2012 Summer Olympics opening ceremony

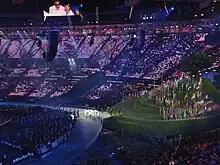
Muhammad Ali receives the Olympic Flag

The Parade of Nations of athletes (drawn from the 10,490 competing) and officials from 204 nations (and also the "Independent Olympic Athletes") was led, according to custom, by the Greek team, followed by other competing countries in alphabetical order, and finally the host nation Great Britain. Each of the 205 teams entered the stadium led by their flagbearer, accompanied by a child volunteer carrying a copper petal (later revealed to be part of the cauldron) and a young woman carrying a sign with the country's name in English (and wearing a dress made from fabric printed with photos of people who had applied to be Olympic volunteers).